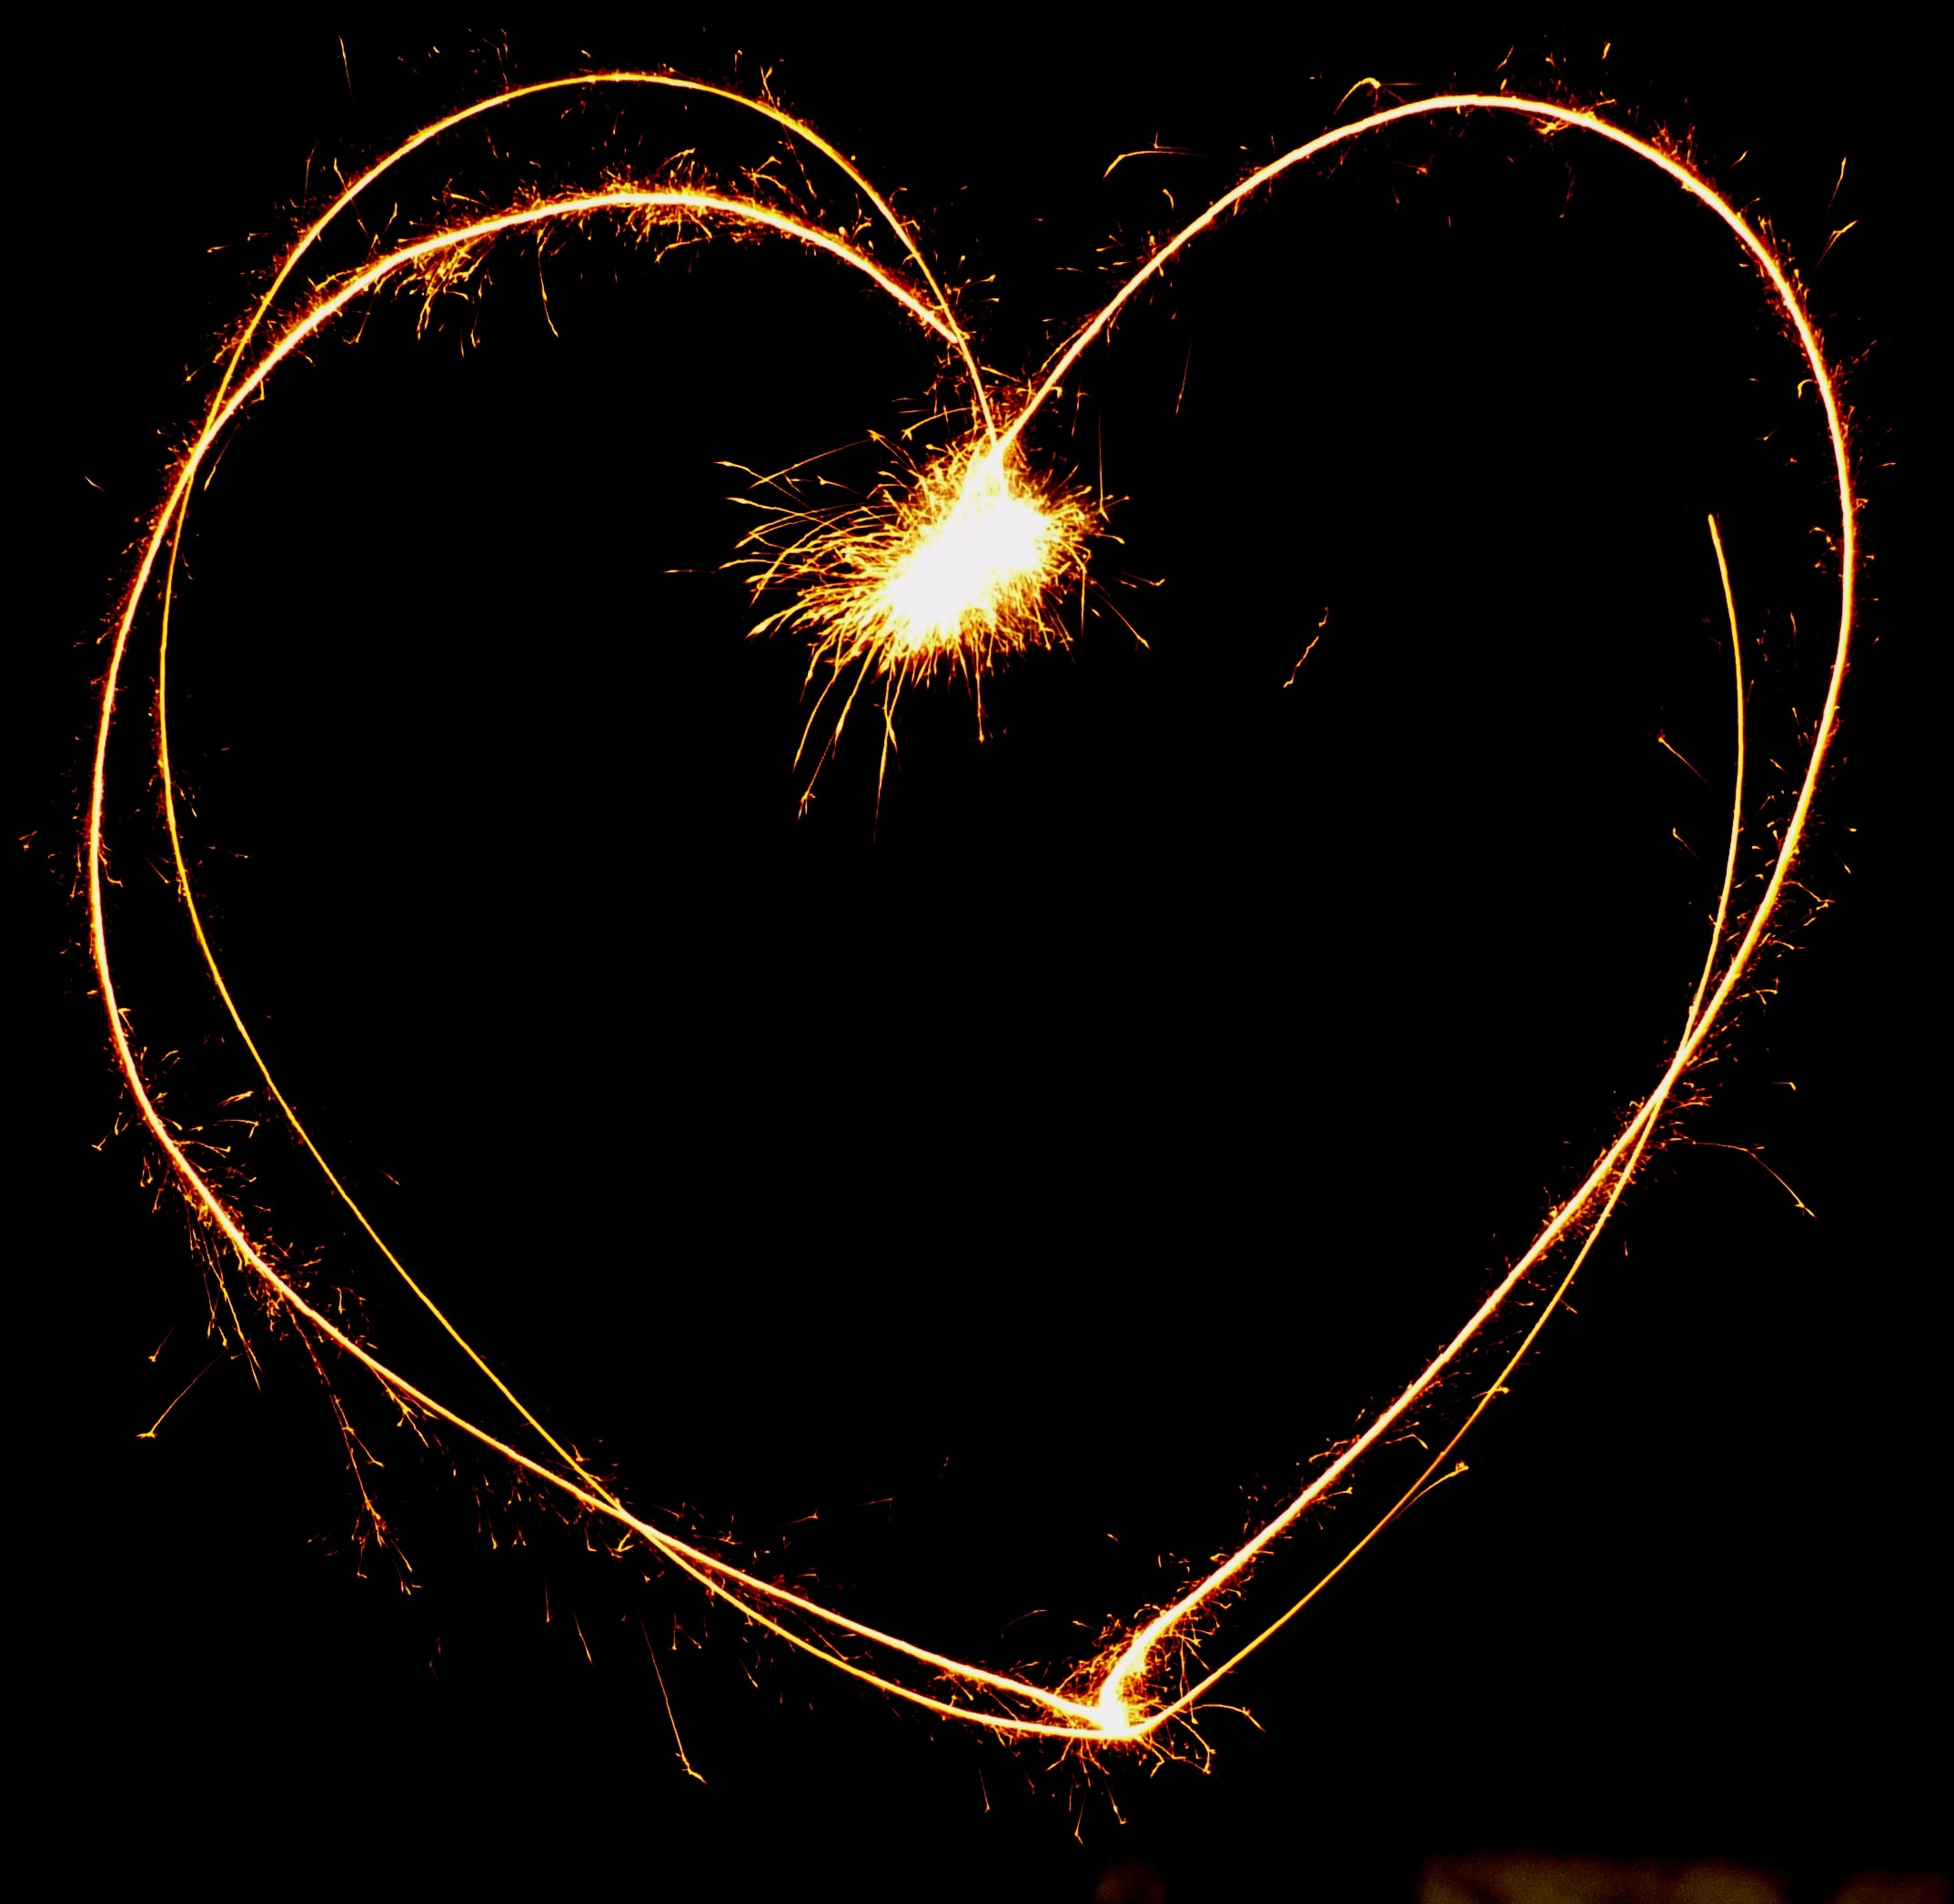
light, sparkler, love, heart, glow, circle, fireworks, organ, sylvester, new year's eve, turn of the year, star thrower